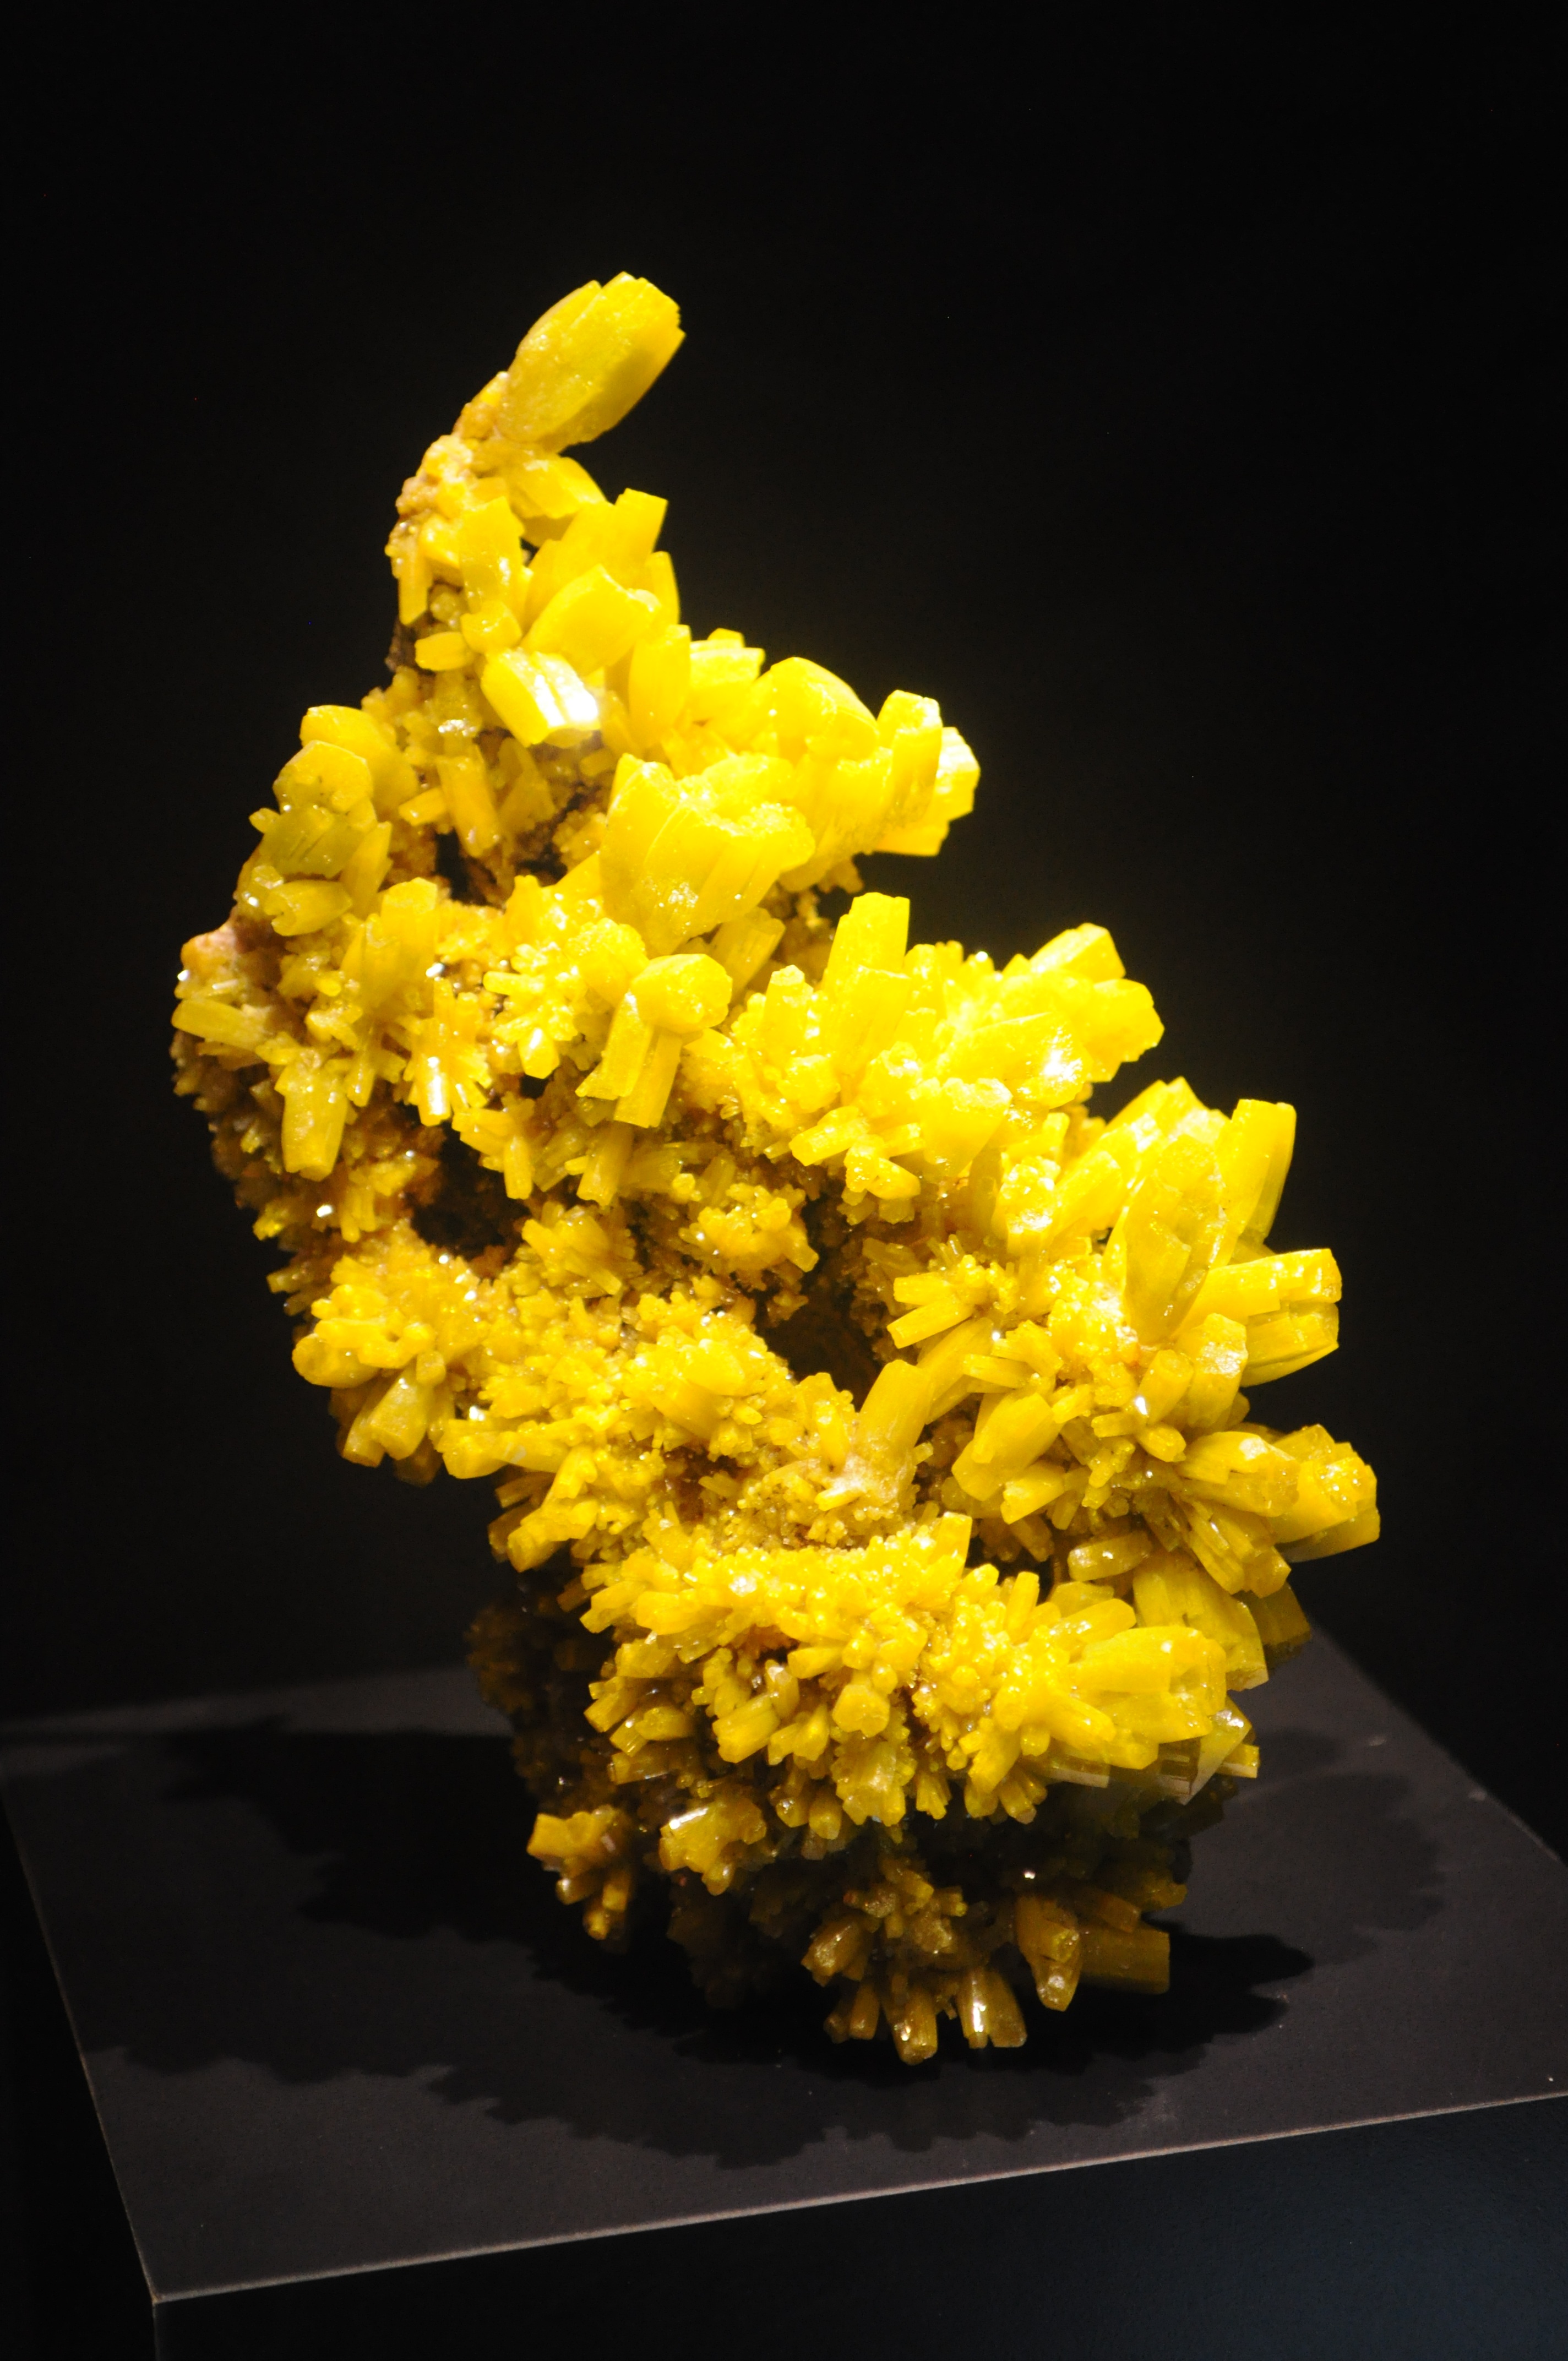
plant, leaf, flower, pollen, produce, yellow, flora, coral, invertebrate, bright, treasure, gemstone, macro photography, yellow stone